Palode

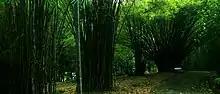
Tropical Botanical Garden

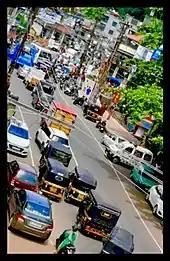
Kusavoor Jn

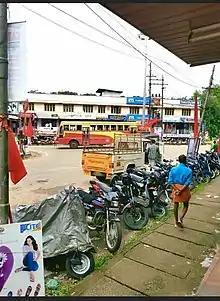
Kusavoor Jn in Palode

Palode's population in 2023 was estimated to be 18,205. It had a population of 14,922 in 2011, with 7,005 males and 7,917 females. Tht total female population was 53.1%. Scheduled Tribe population was 4.2%. Scheduled caste population was 10.1%. The total literacy rate was 84.3% (2011). The working population of Palode was 38.8%.